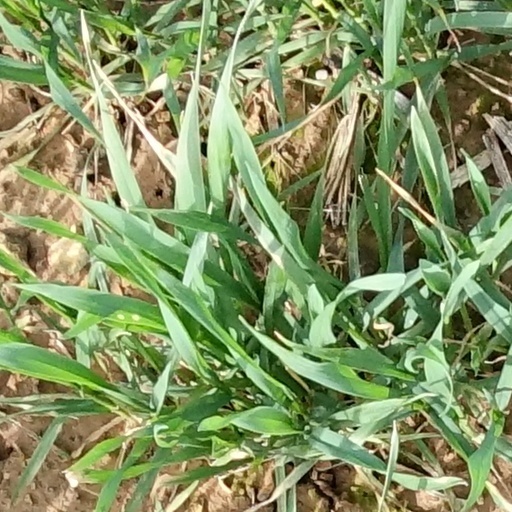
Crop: wheat